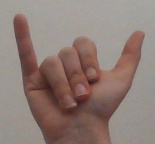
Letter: ya